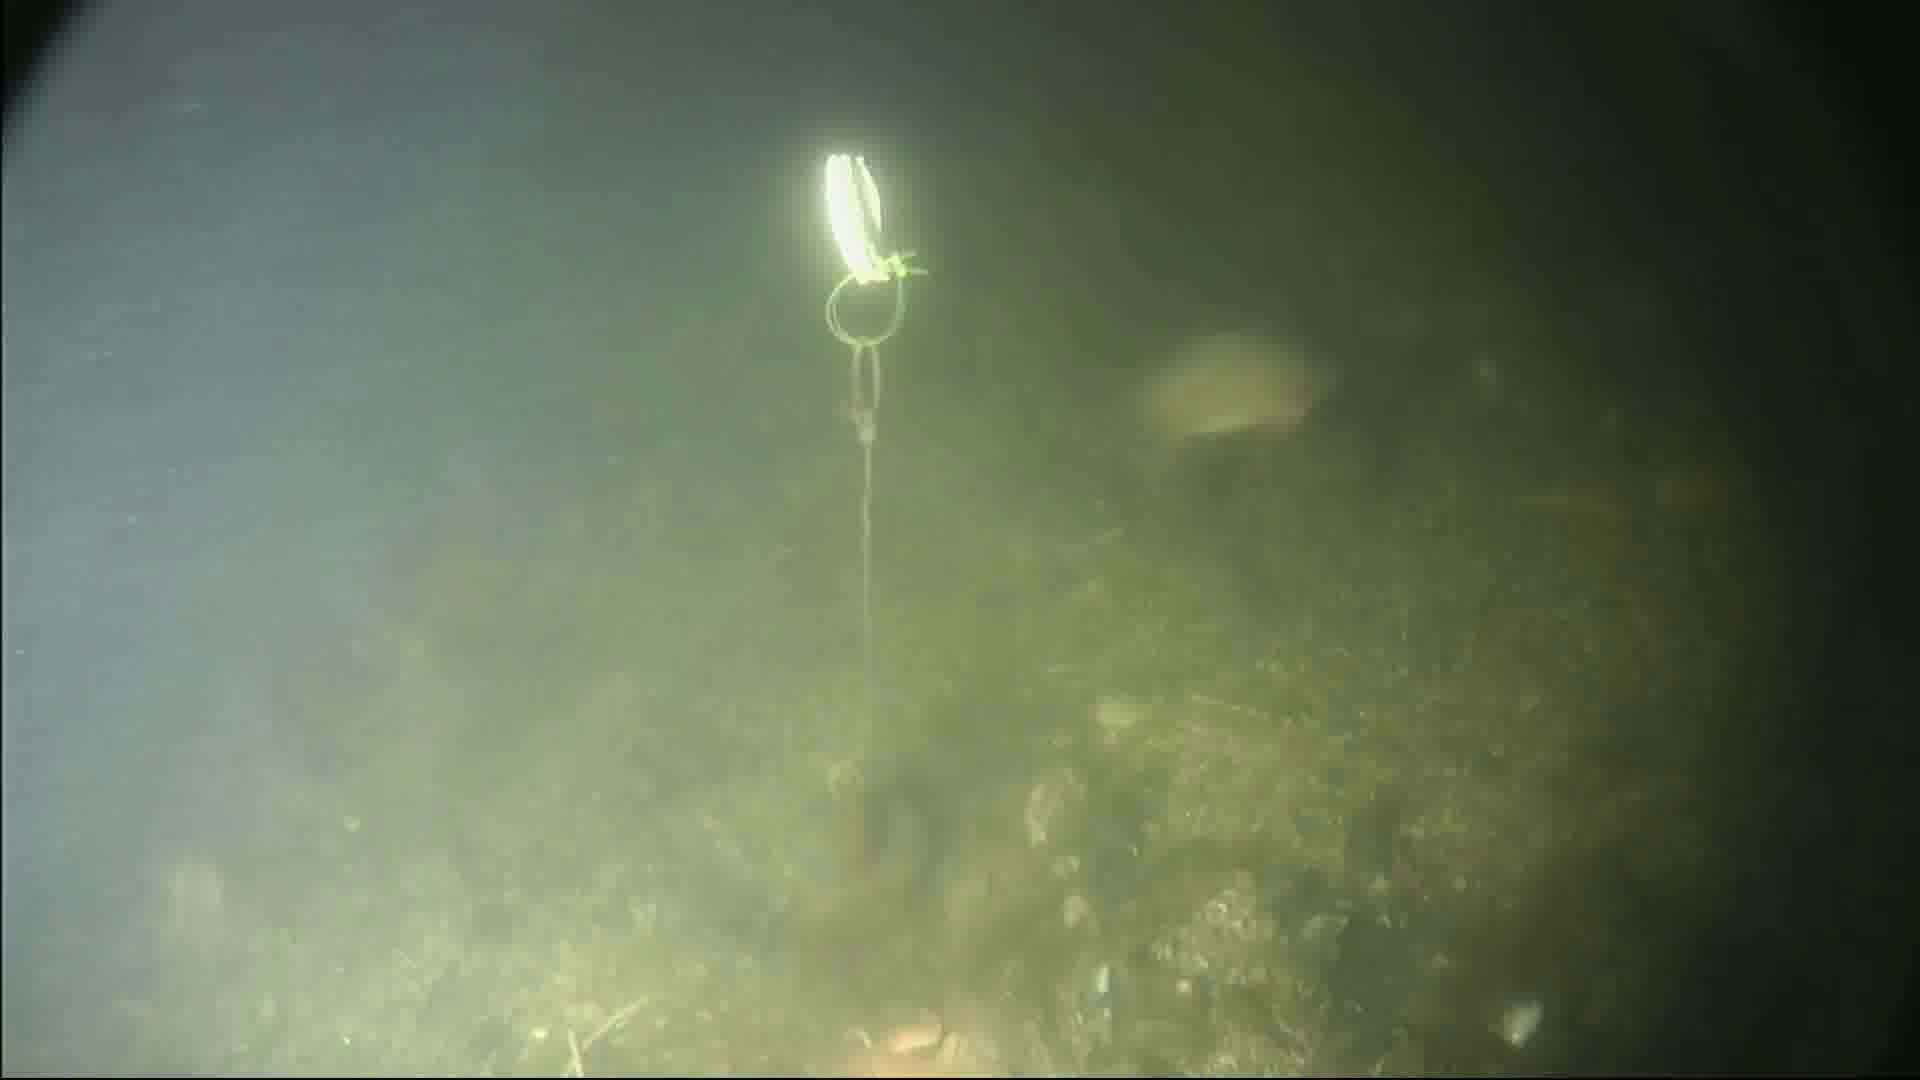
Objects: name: fish
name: starfish